SummerSlam (1988)

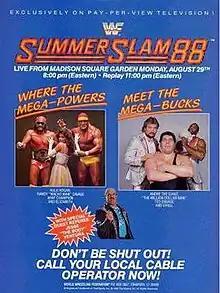
Promotional poster featuring The Mega Powers, The Mega Bucks, and Jesse Ventura

The 1988 SummerSlam (marketed as SummerSlam '88) was the inaugural SummerSlam professional wrestling pay-per-view (PPV) event produced by the World Wrestling Federation (WWF, now WWE). It took place on August 29, 1988, at Madison Square Garden in New York City, New York. The pay-per-view was created to help the company compete against rival promotion Jim Crockett Promotions. It was one of the first four annual pay-per-view events produced by the WWF, along with WrestleMania, the Royal Rumble, and Survivor Series, which were eventually dubbed the "big four".